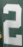
Number: 2